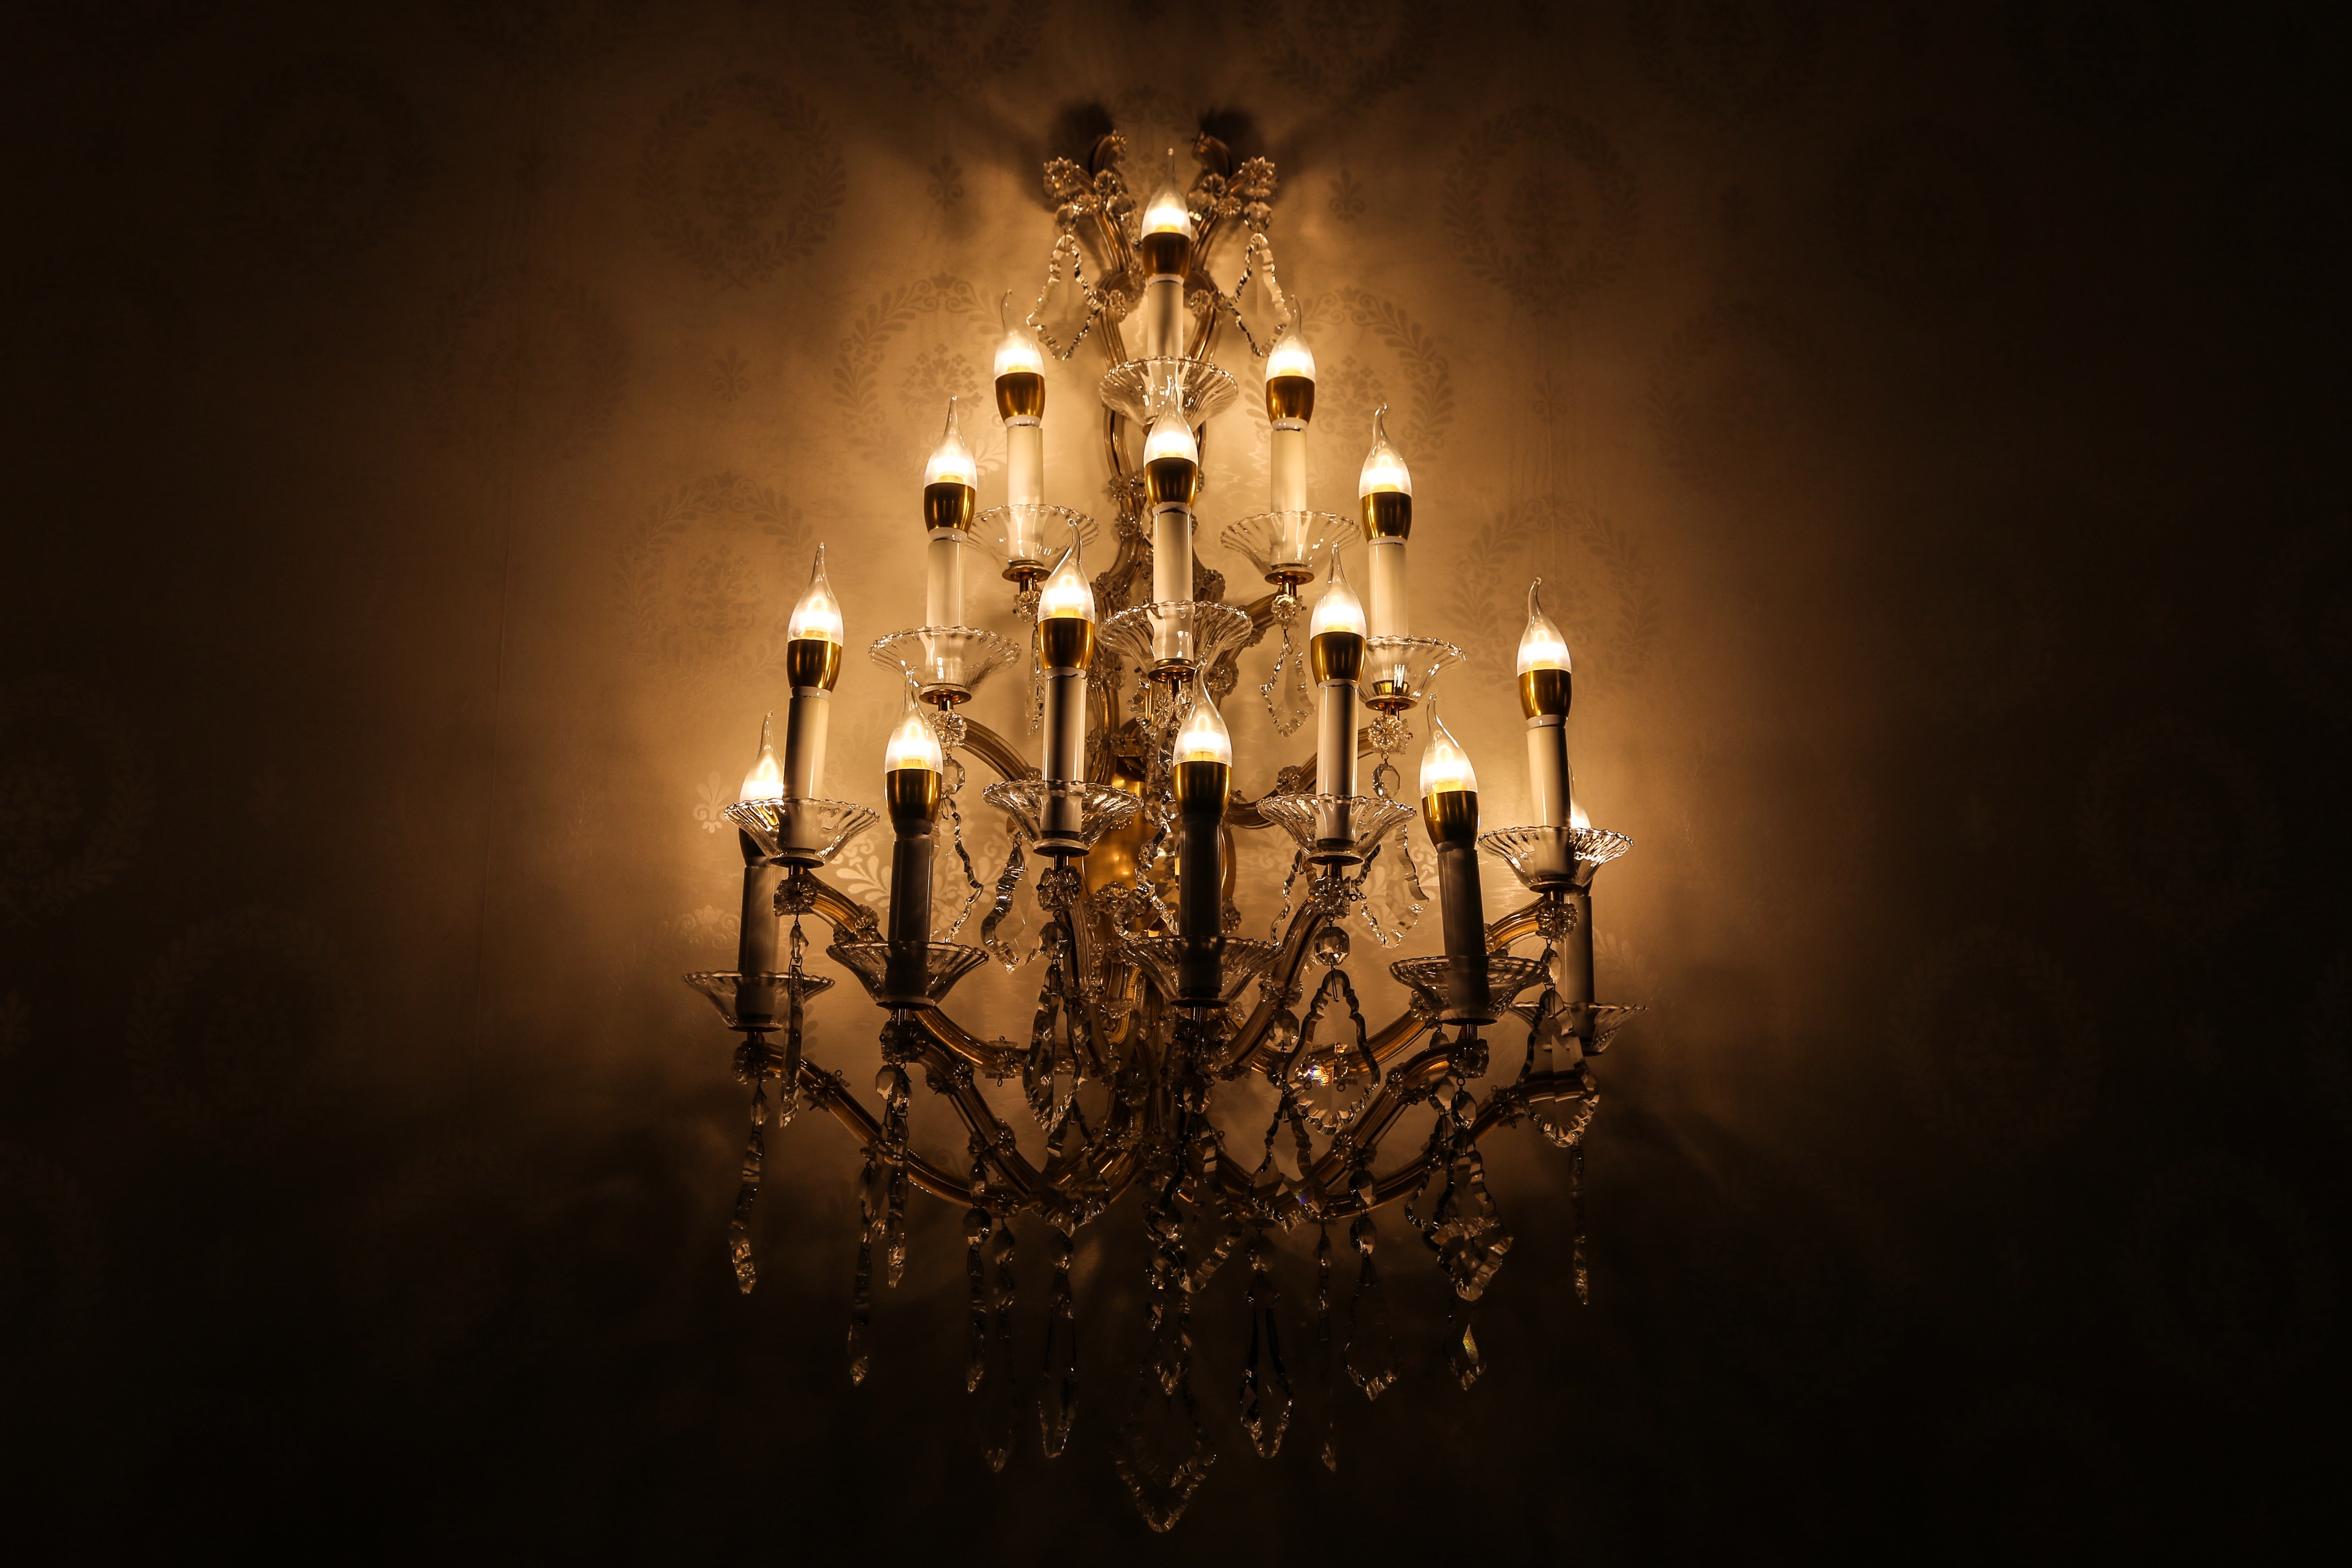
light, night, dark, sparkler, darkness, street light, lighting, candlestick, light fixture, chandelier